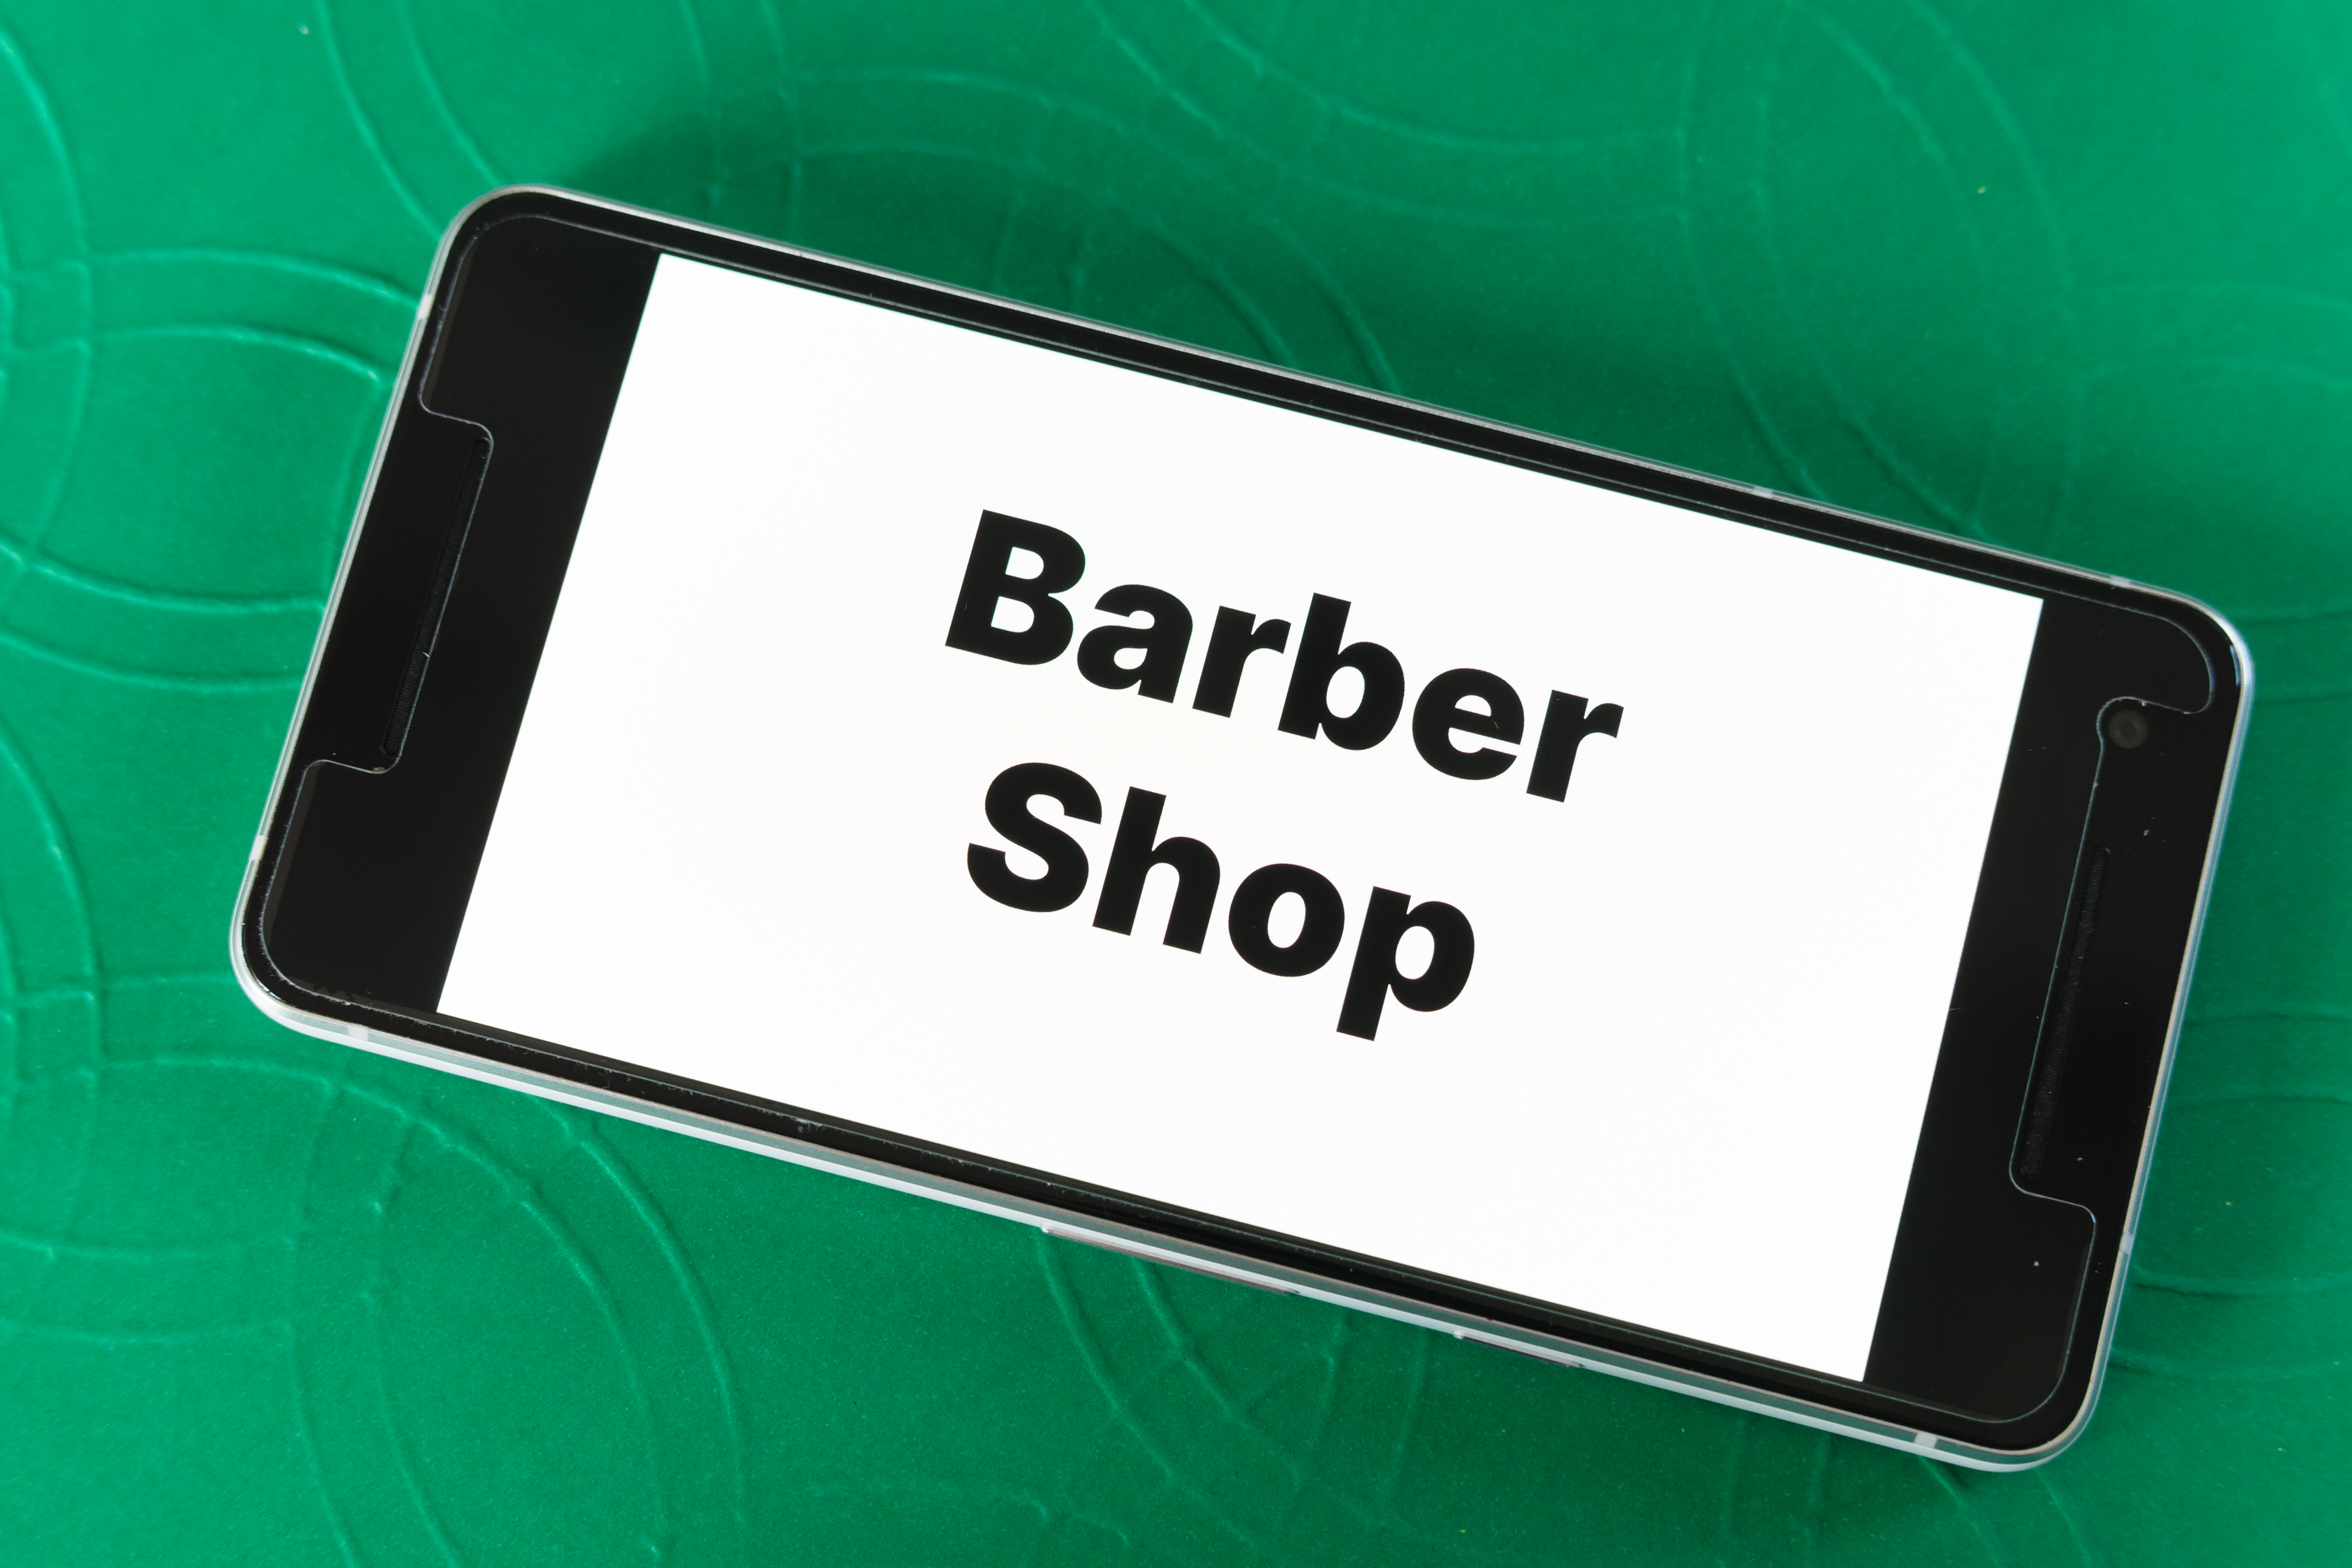
barber, shop, mockup, opening, store, business, smb, text, green, font, technology, gadget, electronic device, smartphone, sign, signage, logo, brand, rectangle, label, icon, mobile phone